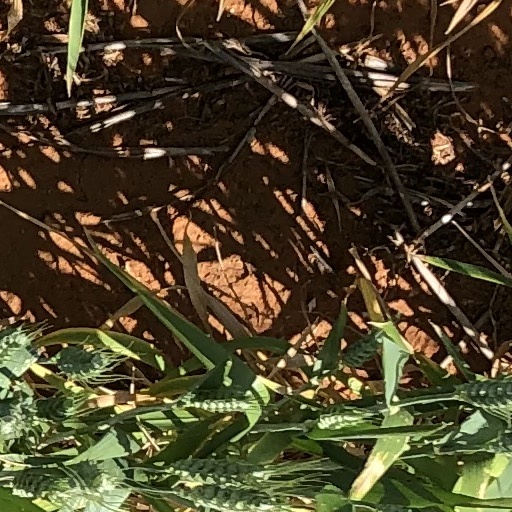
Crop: wheat